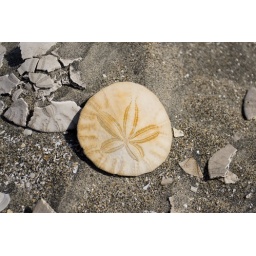
The beach in San Quintin, Baja, is covered with thousands of sand dollars.